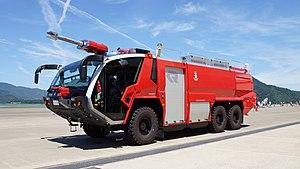
Le groupe Rosenbauer est une entreprise autrichienne de construction de fourgons d’incendie et d'équipements de protection individuelle.